Compagnies Républicaines de Sécurité

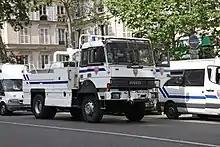
CRS water cannon - 2016

Some of the CRS officers are cross trained and serve as lifeguards during the summer season. They also enforce applicable laws on the beaches.